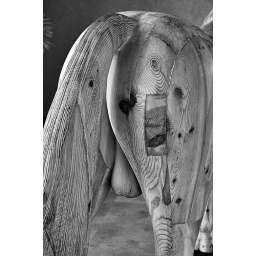
Wooden horse statue in Playa del Carmen, Mexico. Apparently a male horse.